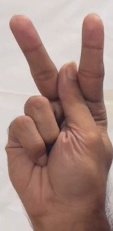
ASL sign: K